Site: brandenburg
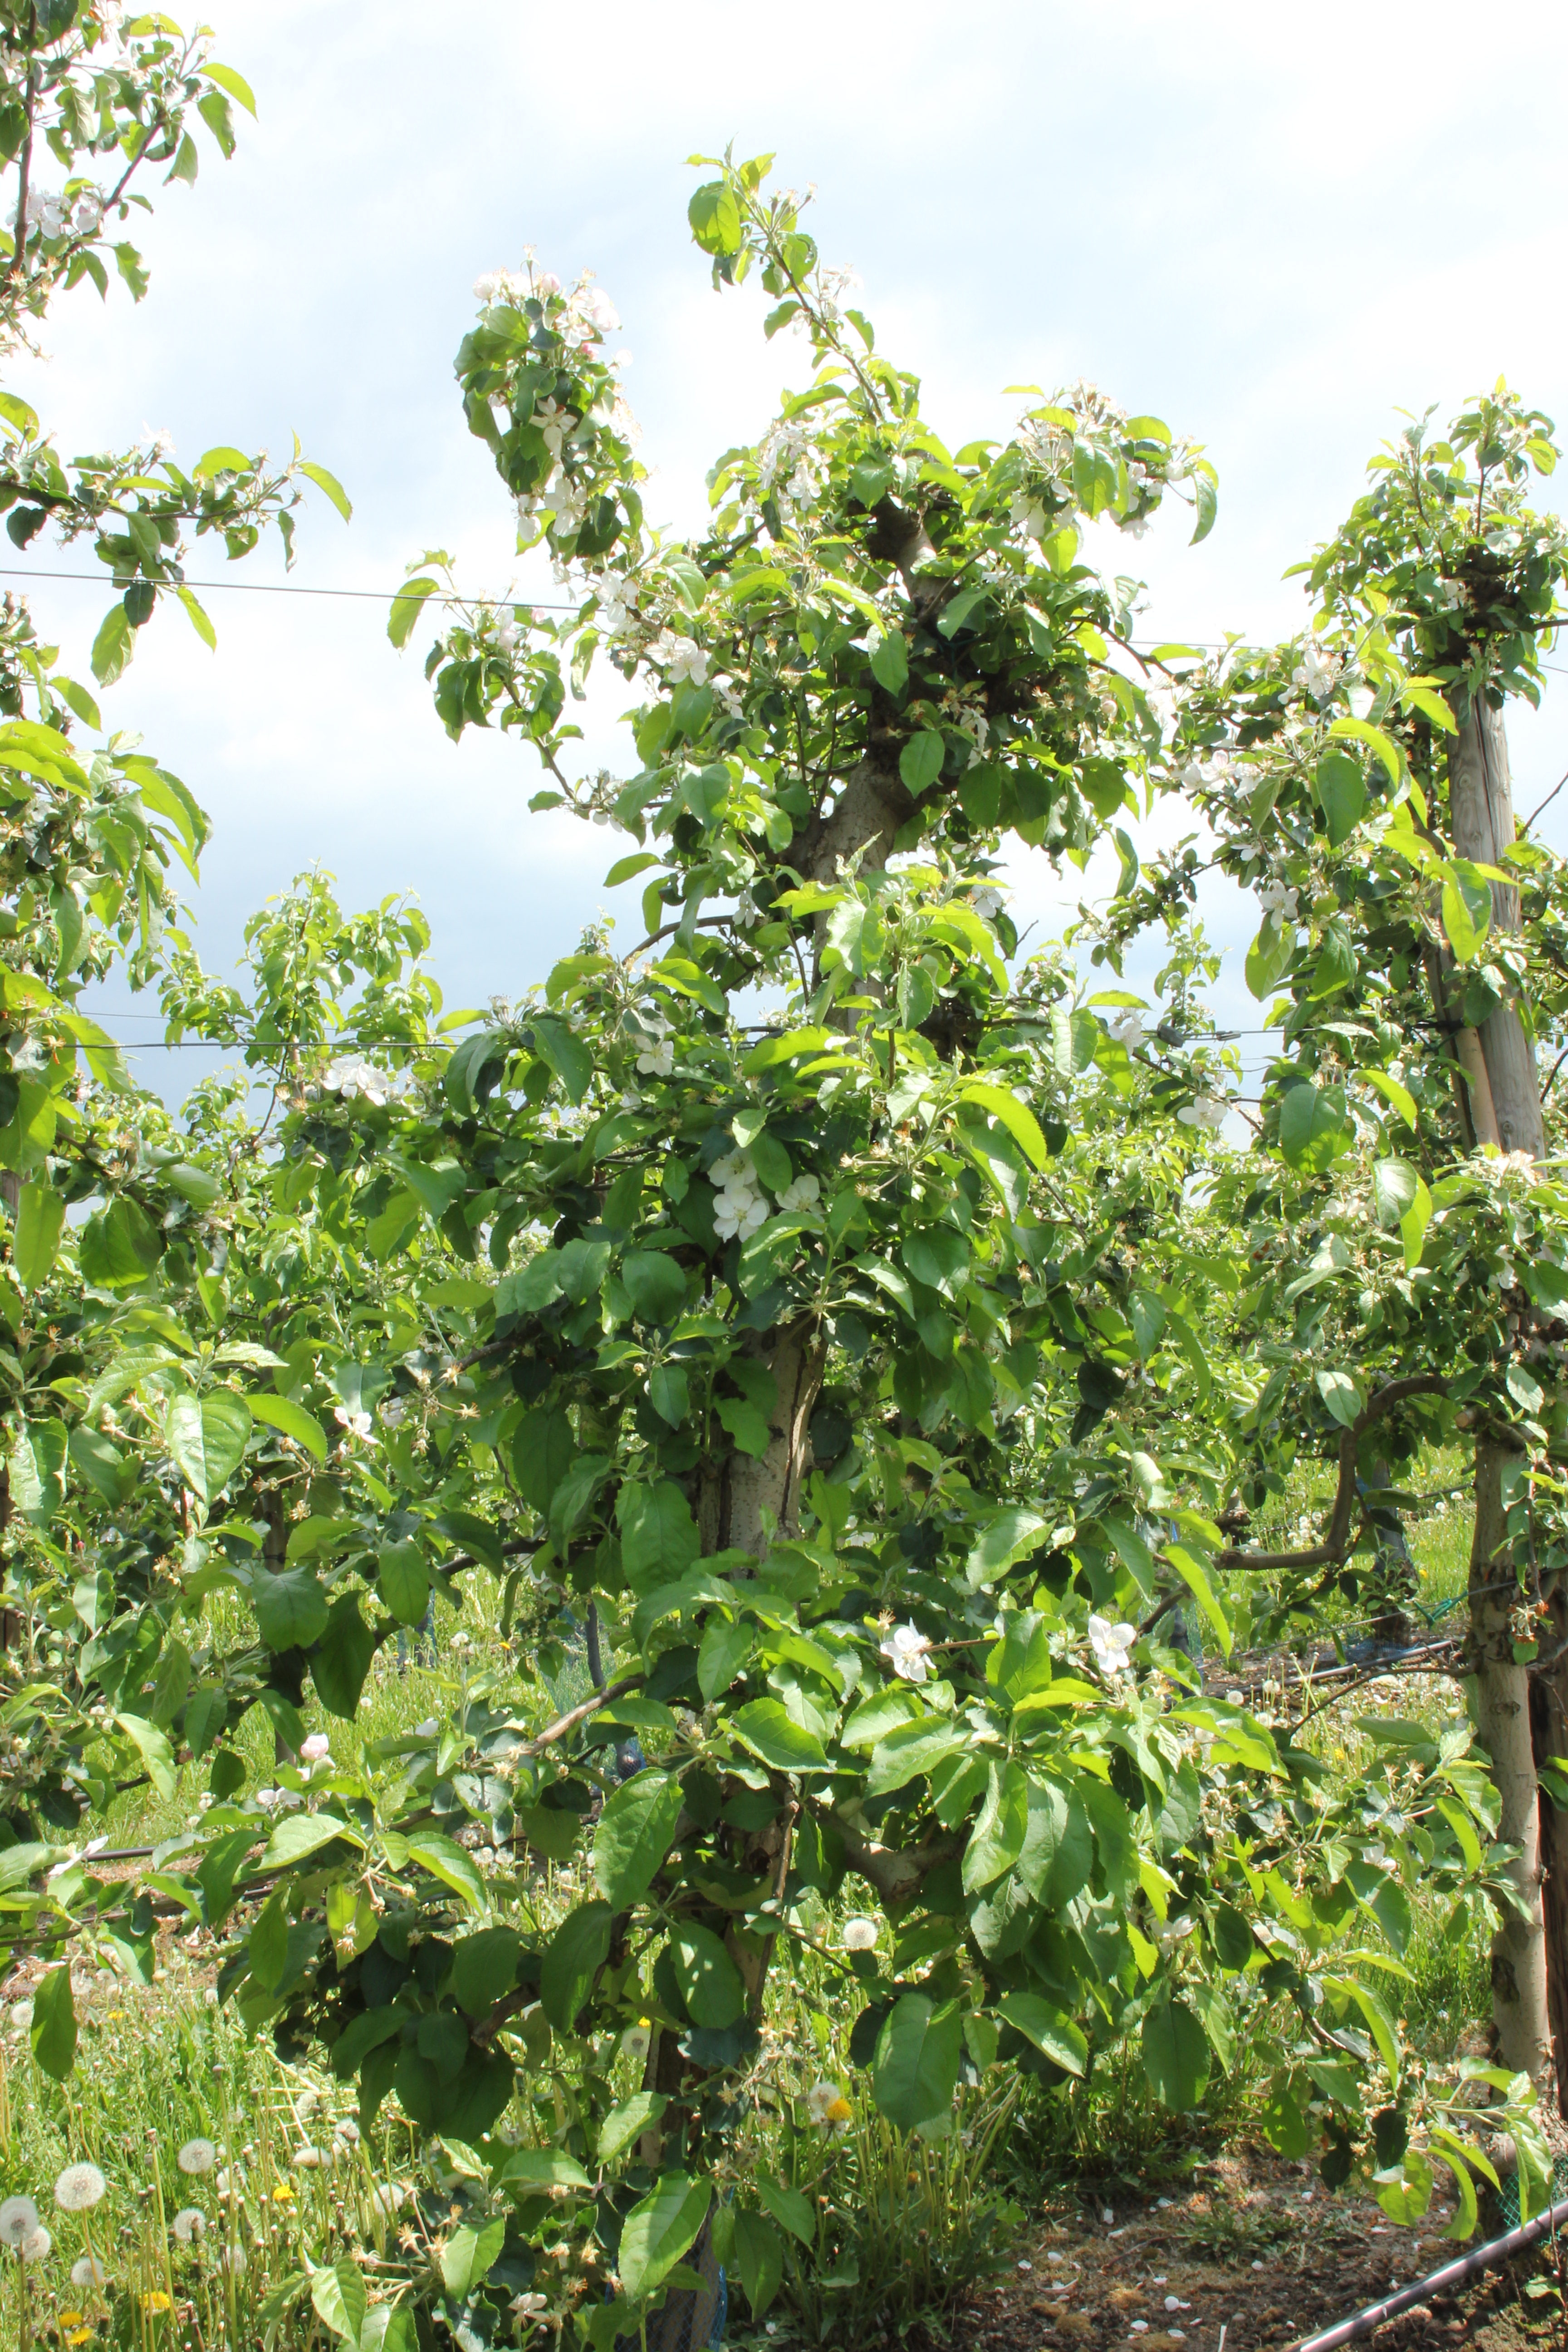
Growth stage (BBCH 67): Flowering